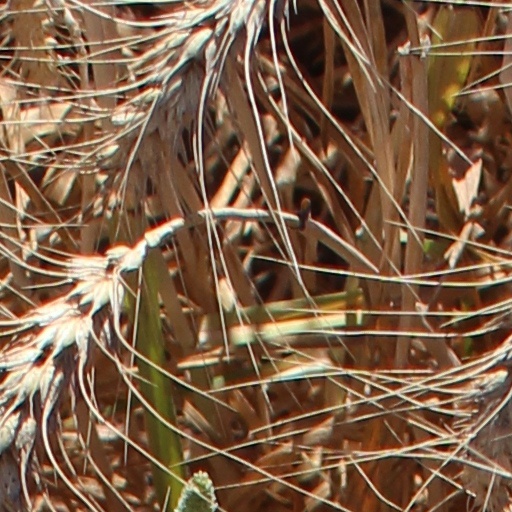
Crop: wheat